Jakob Aljaž

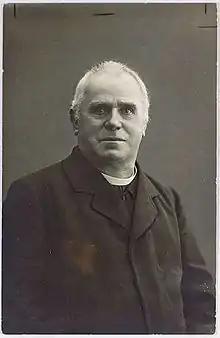
Jakob Aljaž

Jakob Aljaž (July 6, 1845 – May 4, 1927) was a Slovene Roman Catholic priest, composer and mountaineer.